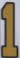
Number: 1